Health care in Turkey

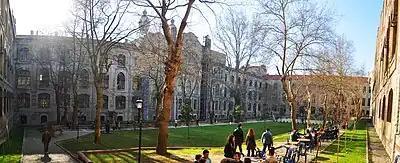
Old Imperial College of Medicine, currently the Haydarpaşa Campus of Marmara University in the Kadıköy district of Istanbul. The building was designed by architects Alexander Vallaury and Raimondo D'Aronco.

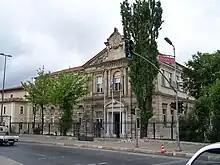
Jewish Balat Or-Ahayim Hospital in Balat, Istanbul

Due to major health reforms in the 2000s and 2010s, universal health insurance coverage for the population was achieved, and the general quality of health services improved greatly, with patient satisfaction rising from 39.5% in 2003 to 75.9% in 2011.